Gautier School

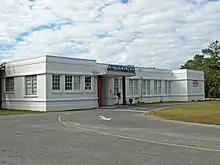

Gautier School is a historic school in Gautier, Mississippi in Jackson County, Mississippi. A historical marker is located at it and the school is listed on the National Register of Historic Places.